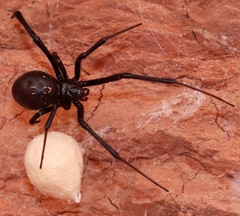
Species: Lactrodectus_hesperus